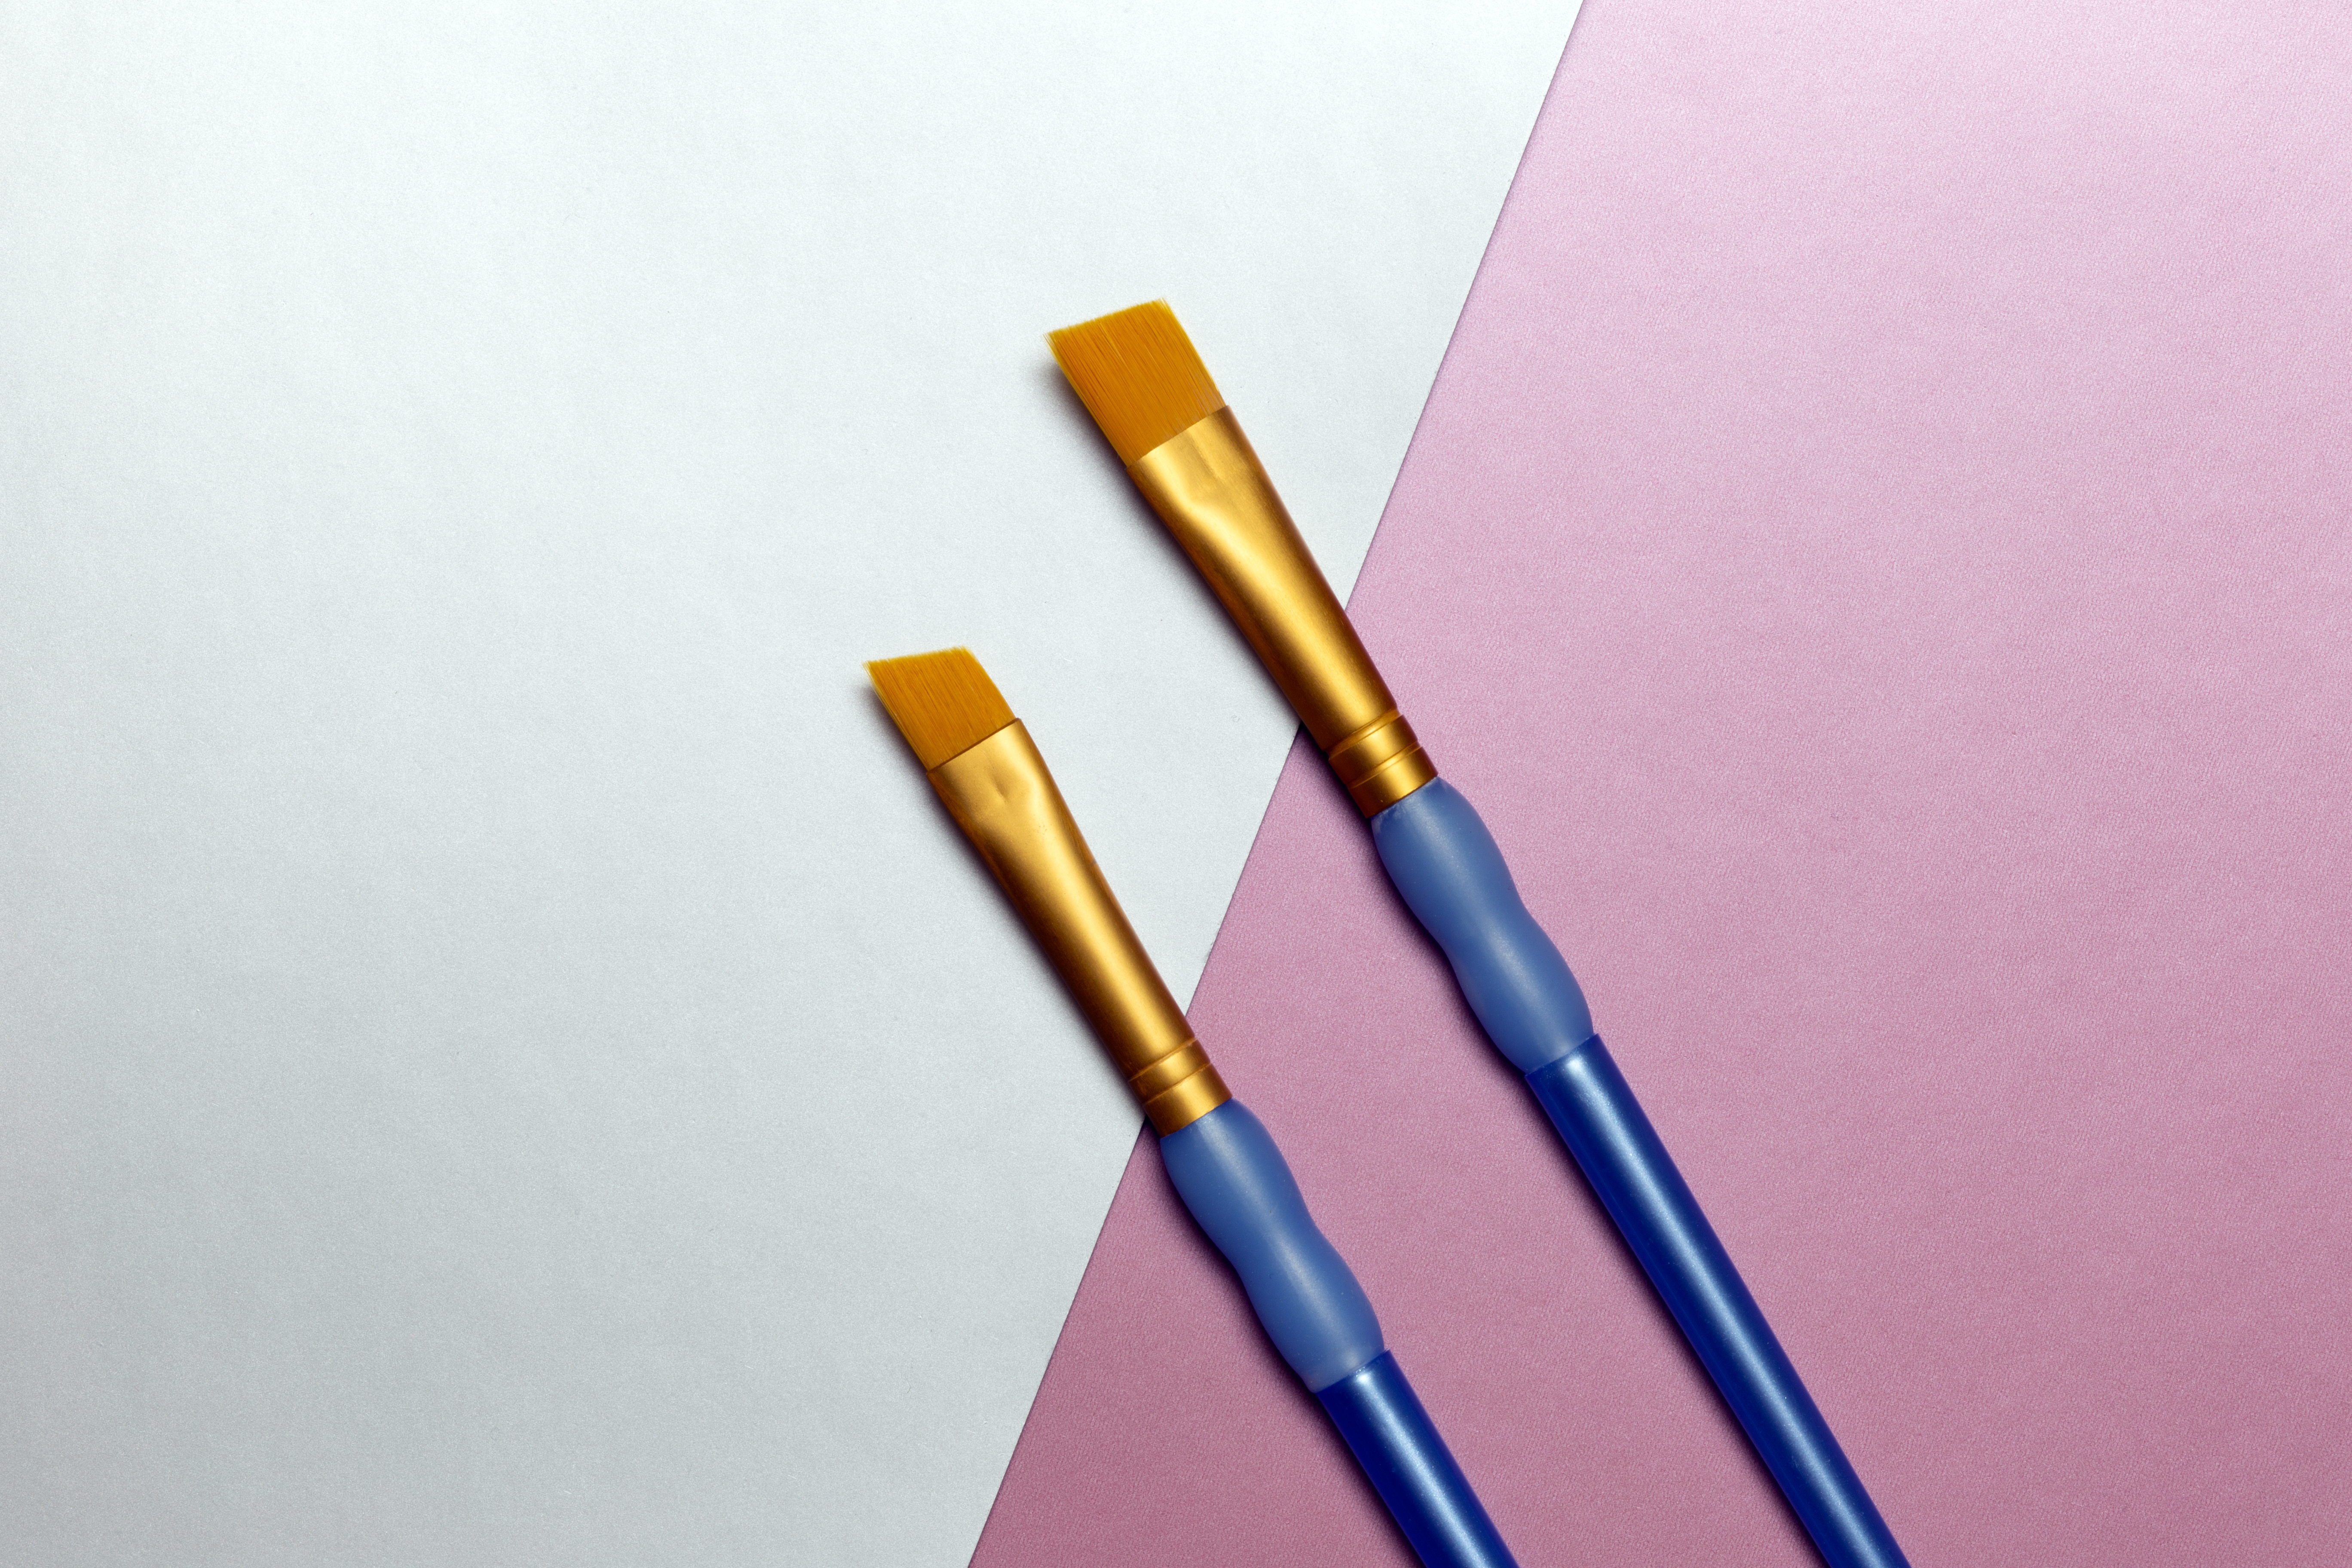
Material property, writing implement, brush, eraser